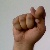
The image shows a hand gesture representing the letter 'T' in Indian Sign Language.